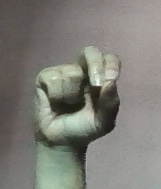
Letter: gaaf